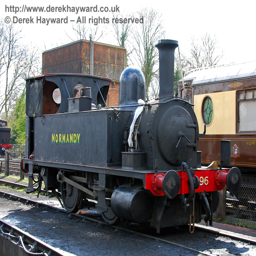
a city in the road adjacent to the siding .